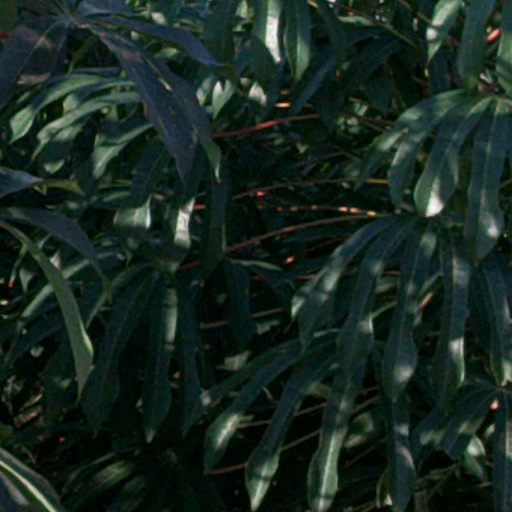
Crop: cassava